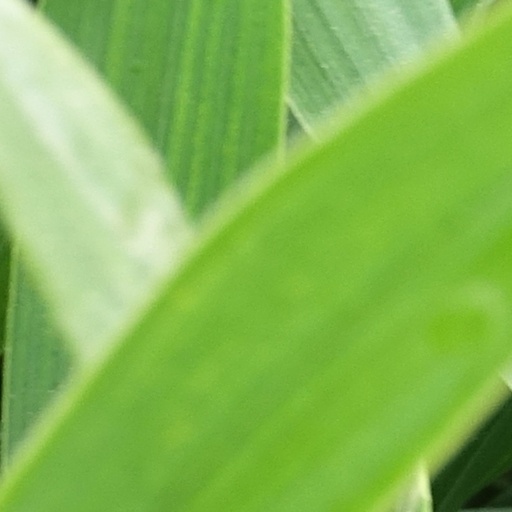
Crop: wheat